Royal Style and Titles Act

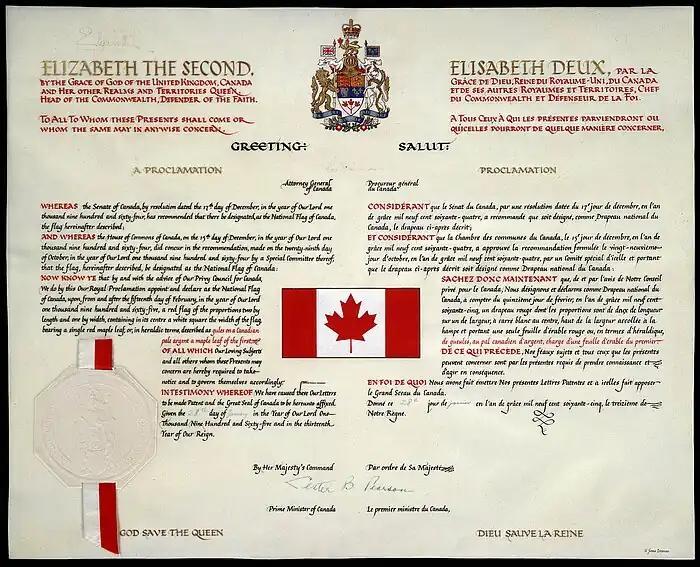
The royal proclamation of the National Flag of Canada showing the title of Elizabeth II of Canada, in English (left) and French (right), at top

The Canadian Parliament passed in 1947 the Royal Style and Titles Act and an order-in-council was issued on 22 June the following year to remove the term "Emperor of India" from the Canadian sovereign's title. In 1953, the same legislature passed another Royal Style and Titles Act, consenting to the issuance of a royal proclamation changing the royal style and title. This was done on 28 May, declaring the Canadian monarch's title to be, in English, "Elizabeth the Second, by the Grace of God of the United Kingdom, Canada, and Her other Realms and Territories, Queen, Head of the Commonwealth, Defender of the Faith", and, in French, "Elizabeth Deux, par la grâce de Dieu, Reine du Royaume-Uni, du Canada, et de ses autres royaumes et territoires, Chef du Commonwealth, Défenseur de la Foi".